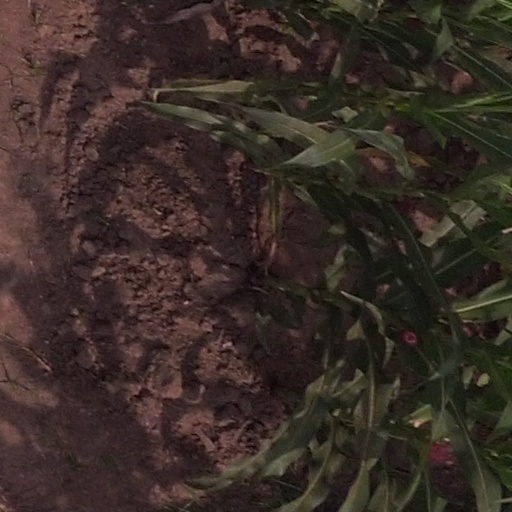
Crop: maize; corn